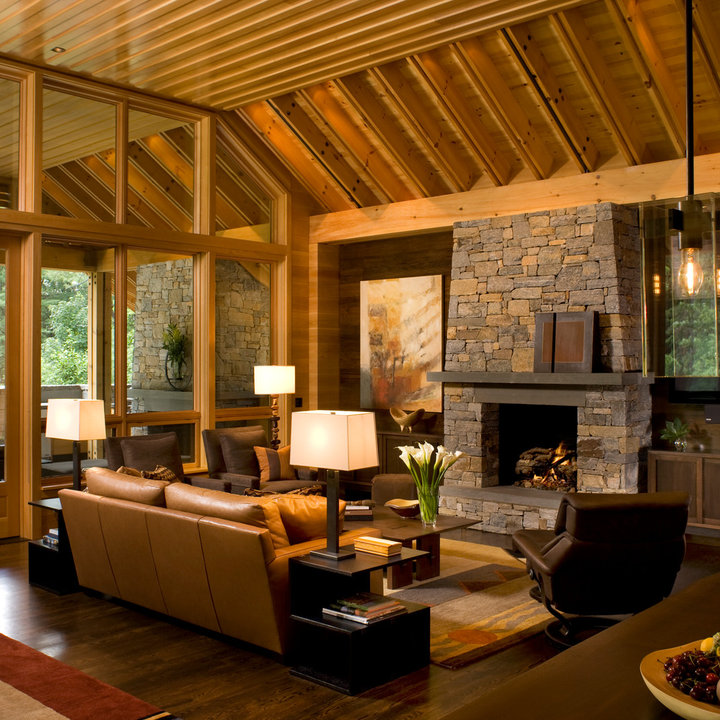
Style: Rustic